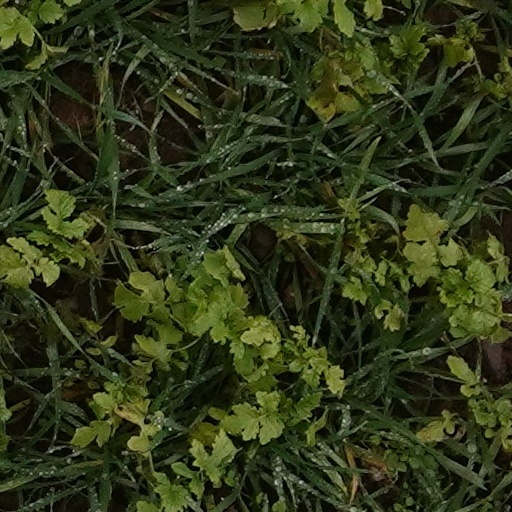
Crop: wheat